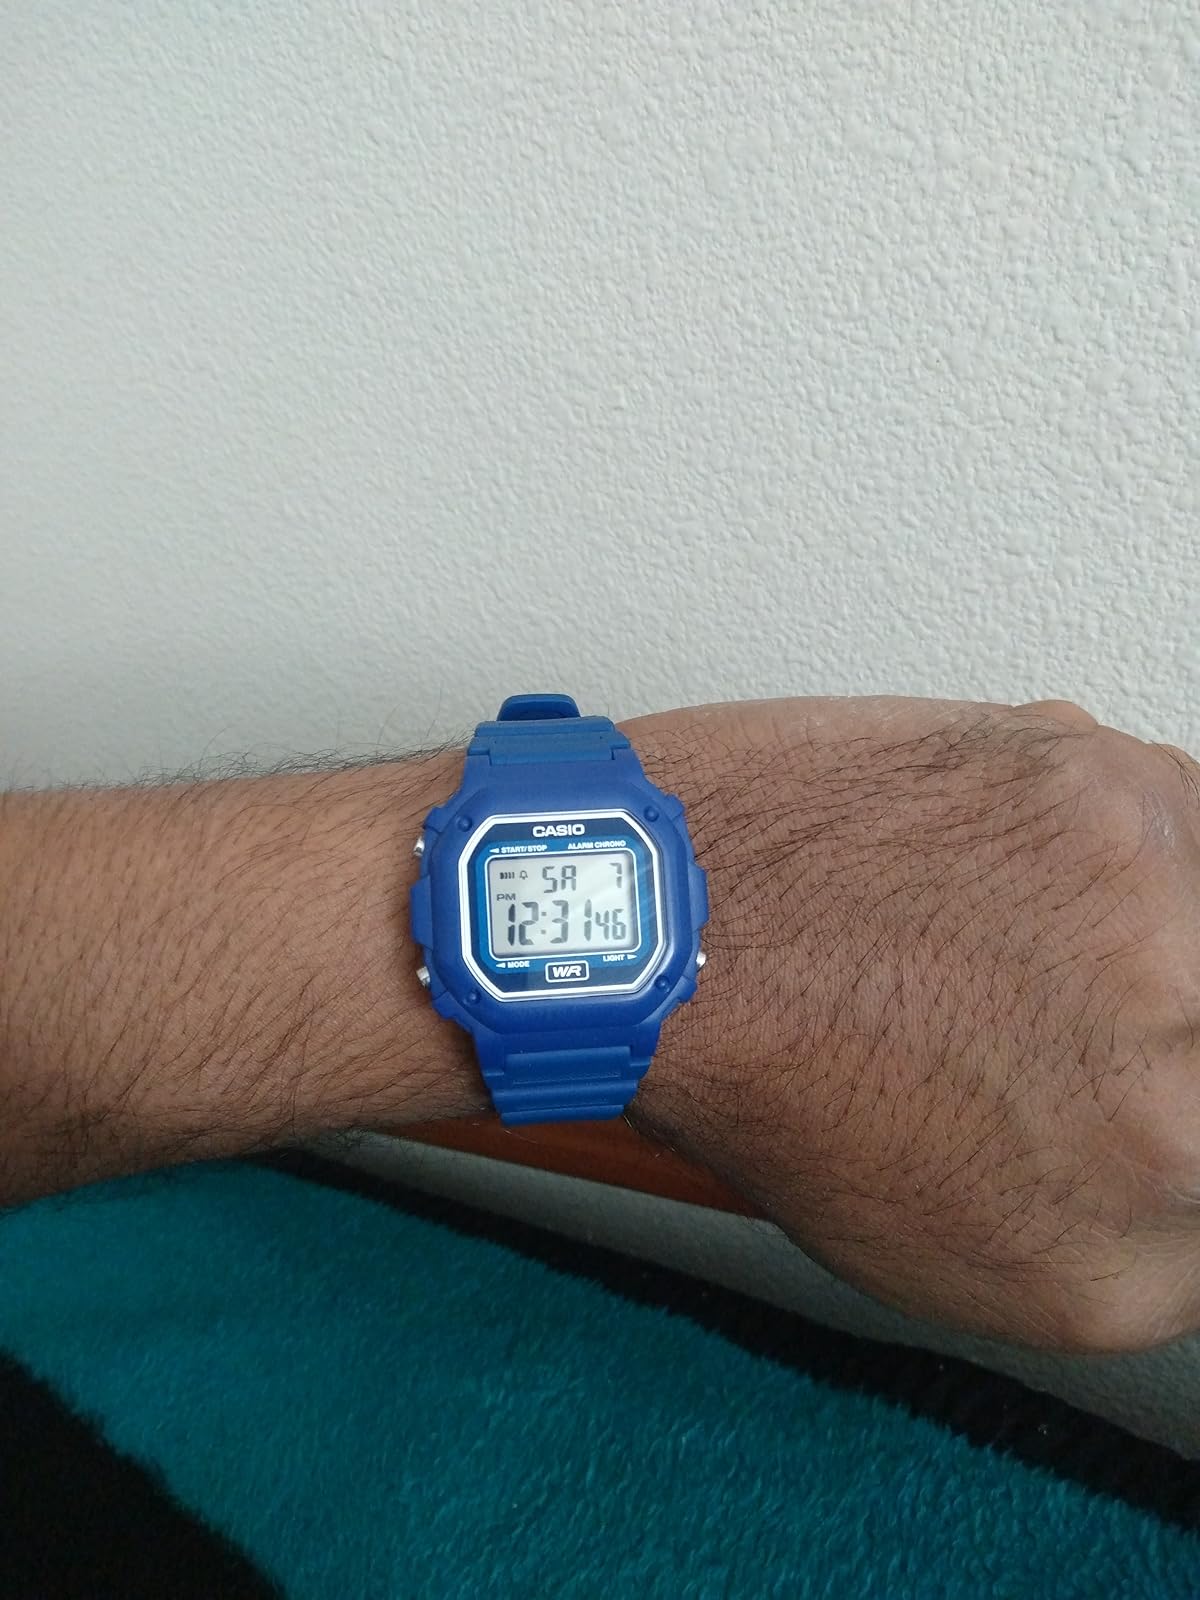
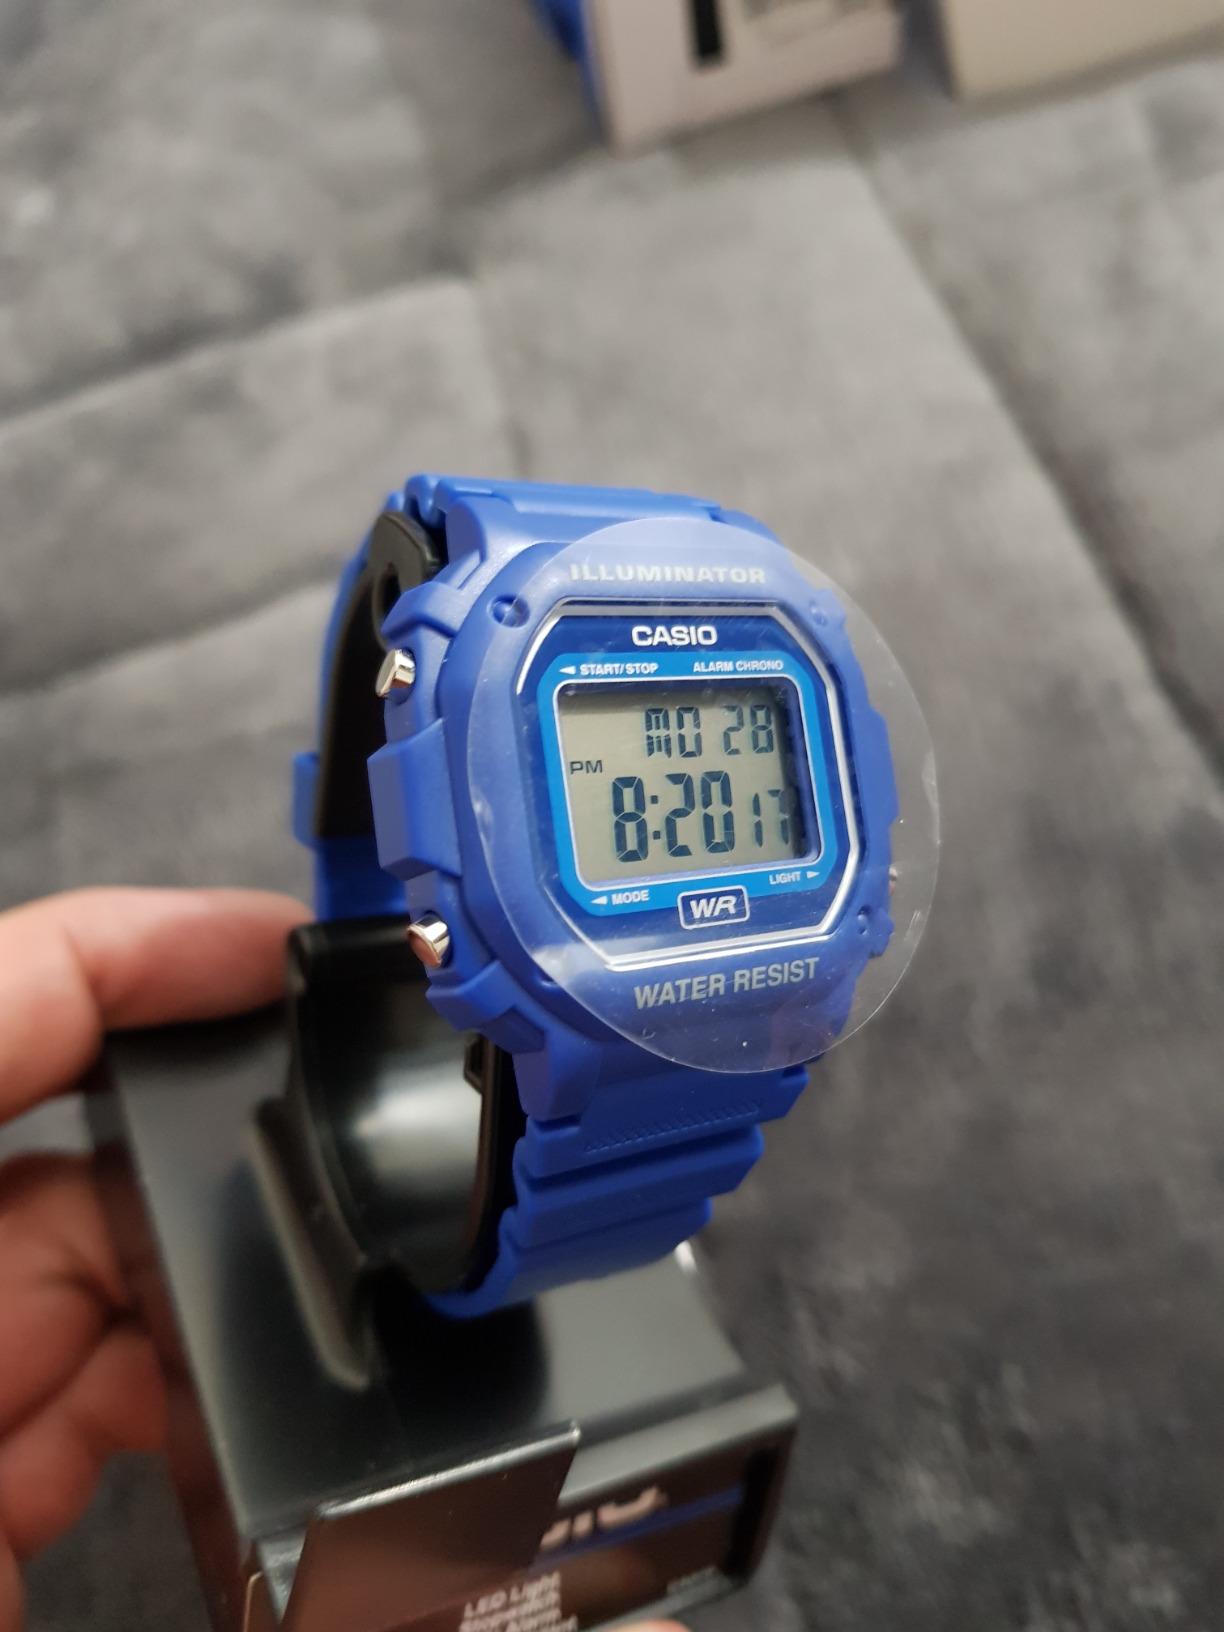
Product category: accessories_watch
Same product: yes